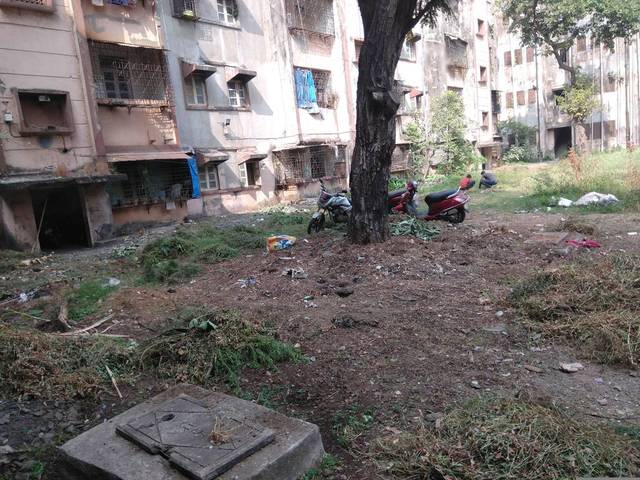
Region: India
Coordinates: 19.063, 72.851